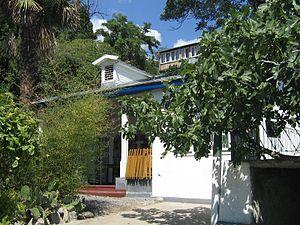
Les Trois Sœurs est une pièce de Tchekhov. Écrite durant l'année 1900 à Gourzouf, puis à la Datcha Blanche de Yalta, cette œuvre tirerait son inspiration, selon certains, de la situation des trois sœurs Brontë, mais plus vraisemblablement des sœurs Ottilia, Margarita et Evelina Zimmermann, rencontrées par Tchékhov à Perm, lorsqu'il s'y arrêta en route vers l'île de Sakhaline, en 1890. Elle fut créée le 31 janvier 1901 au Théâtre d'art de Moscou.